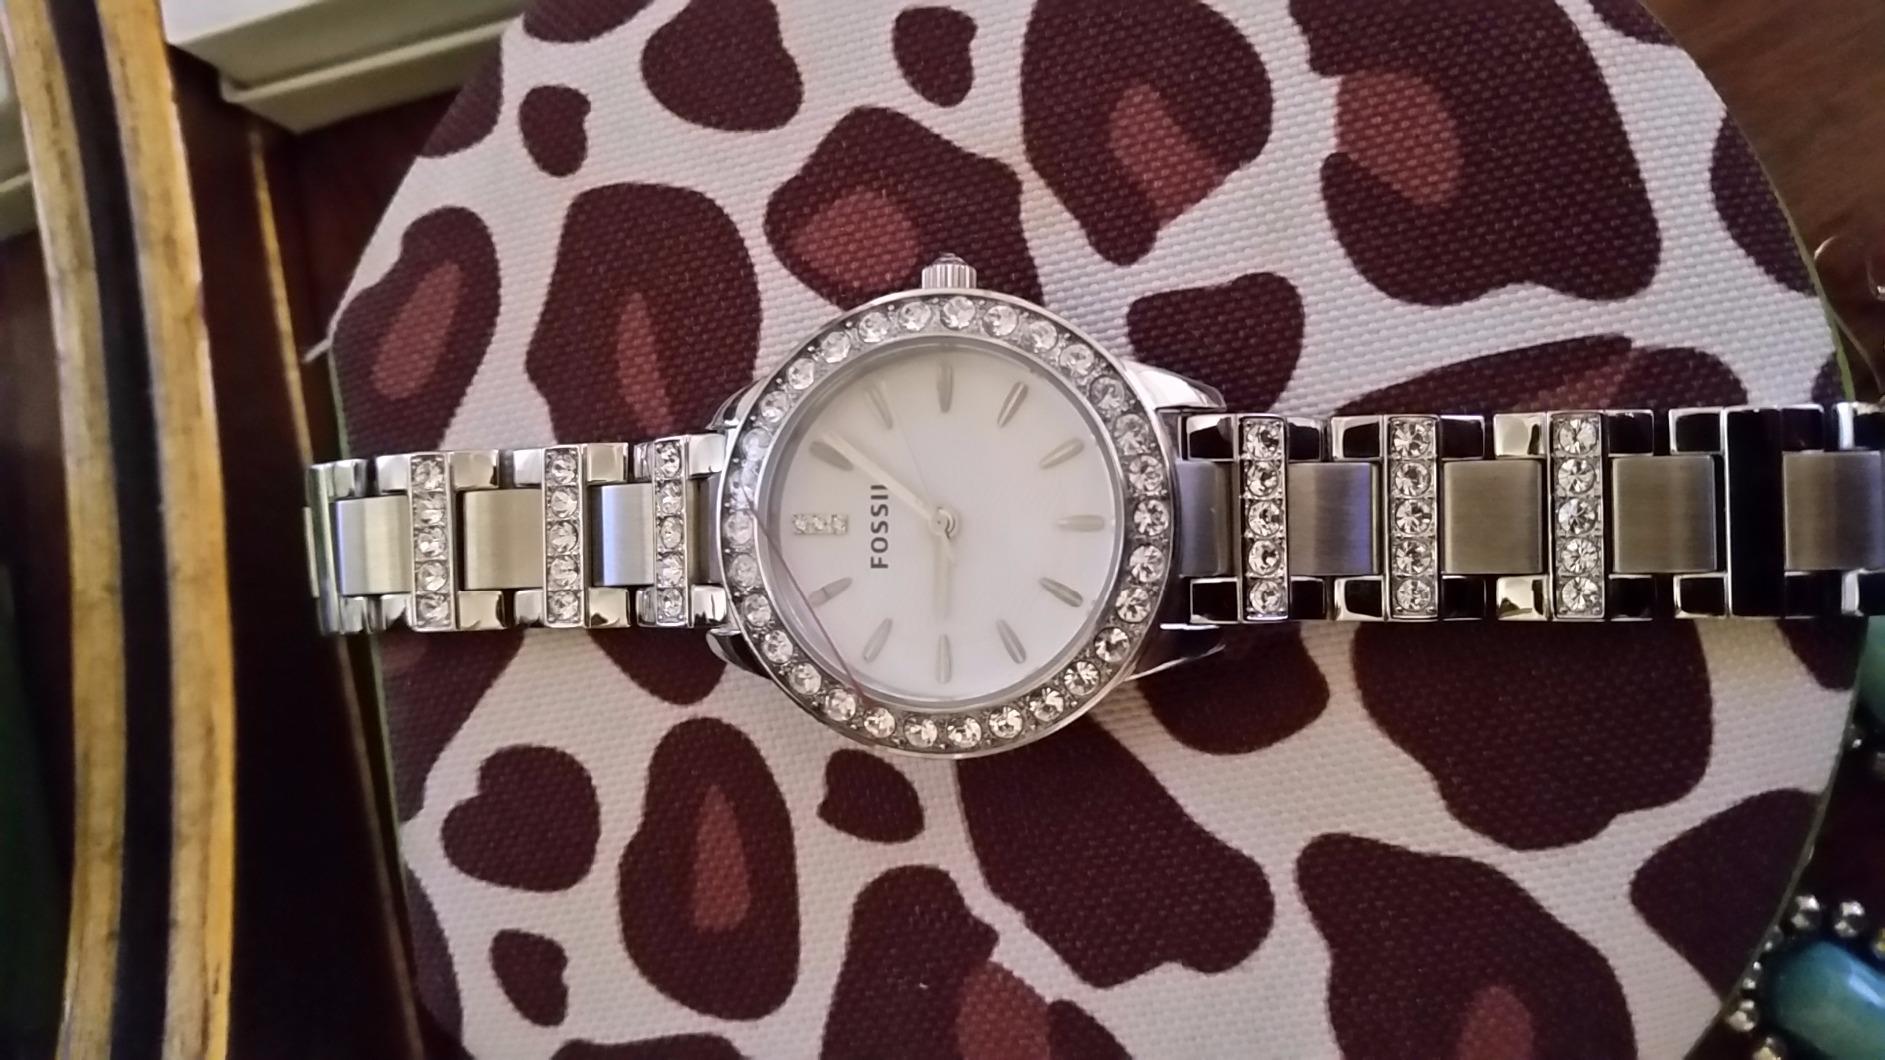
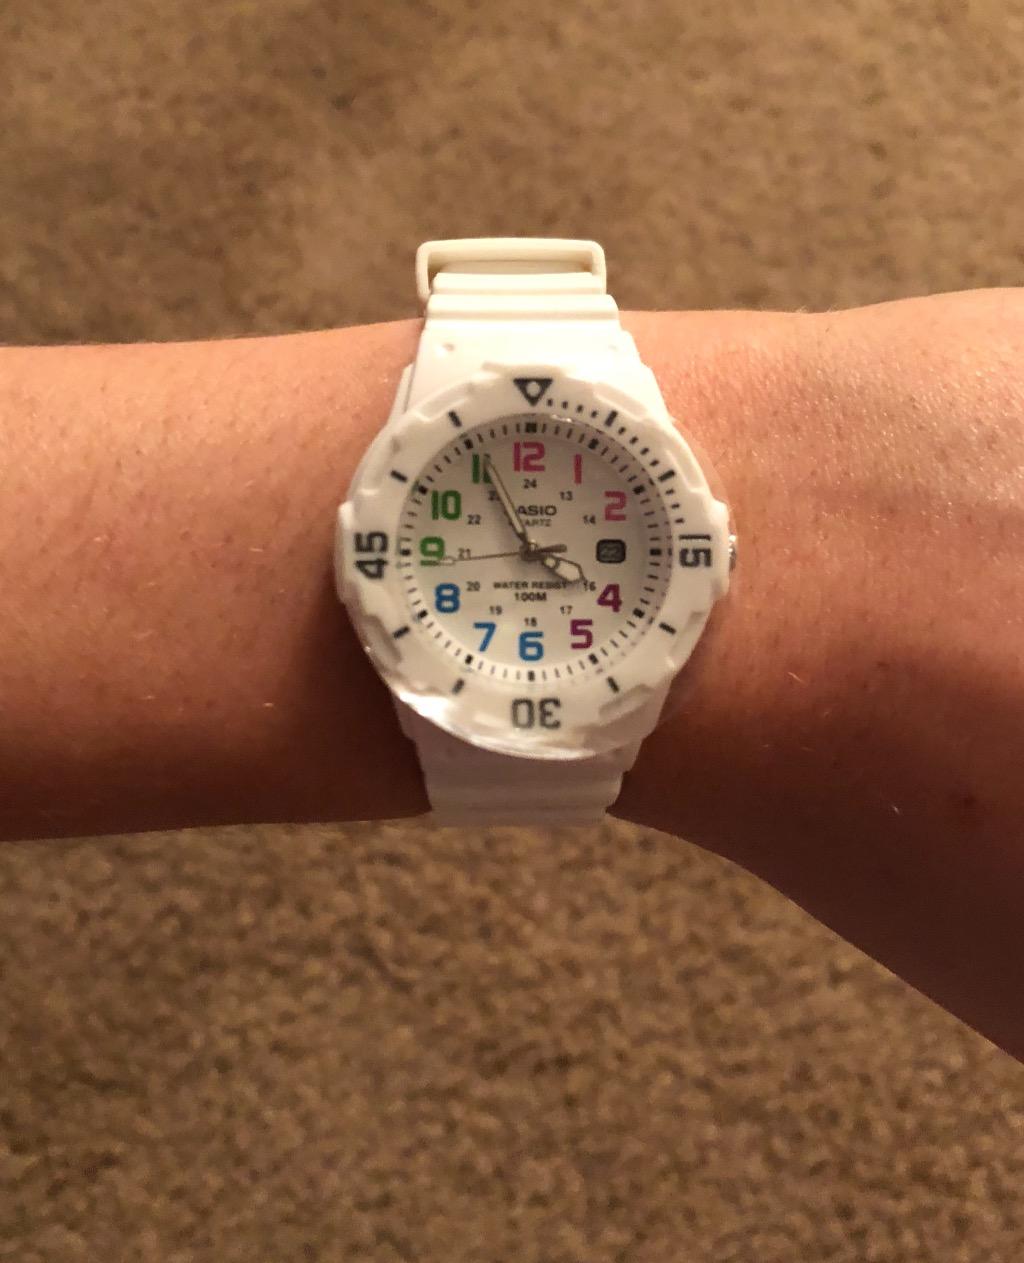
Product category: accessories_watch
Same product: no